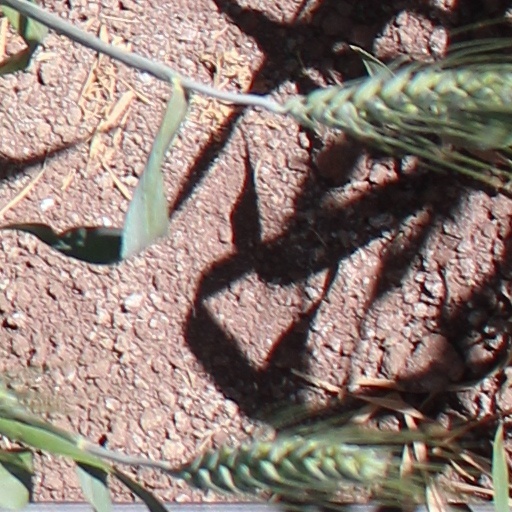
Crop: wheat